Irina Levshakova

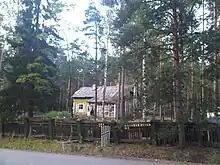
The Linnik Dacha in August 2010

Levshakova was arrested on 14 September 2010 for growing cannabis at her dacha. Her plantation was reported by the Federal Drug Control Service of Russia to have been the largest known in recent years and the largest ever cannabis plantation in northwestern Russia. In total, over 1247 bushes were found, alongside around 600 grams of already dried product and large amounts that were still being dried. Levshakova made no attempt at hiding her guilt and also confessed to having consumed marijuana for a long time. While they were cutting it down, Levshakova is reported to have yelled out to the policemen to at least let the cannabis ripen.